Prezzemolo

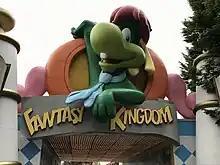
Prezzemolo, the series' titular character

Prezzemolo is an Italian animated television series created by Lorenzo De Pretto and Giuseppe Ferrario. It is based on characters from the Gardaland theme park, and Gardaland distributes the series. The show was broadcast on Italia 1 from 7 September 2002 to 1 March 2003. It was replayed in the summer of 2005. The pilot episode was animated by Rumblefish VFX. Animation services for the following 26 episodes were provided by Rainbow. Gardaland released the series over six DVDs.